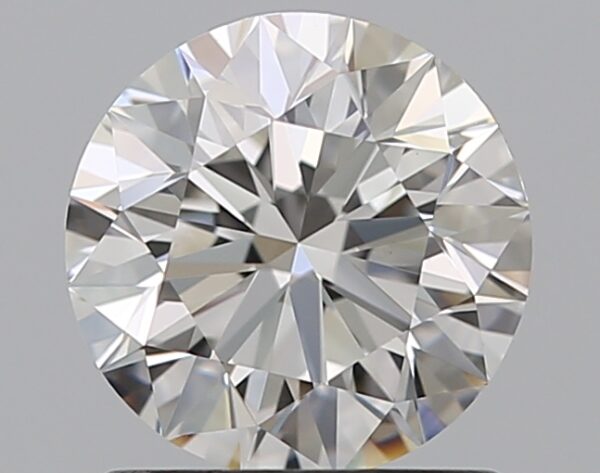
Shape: round
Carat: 1.02
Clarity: VVS2
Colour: G
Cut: EX
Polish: EX
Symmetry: EX
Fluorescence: N
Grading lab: GIA
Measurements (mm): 6.38 x 6.42 x 4.01